Bued River

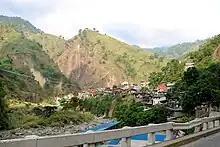
Upstream Bued River bed overlooking Camp 6 along Kennon Road

The headwaters of the Bued River are formed in the southeastern portion of Baguio, where it covers 25 of its barangays.